Z Densetsu (Owarinaki Kakumei)

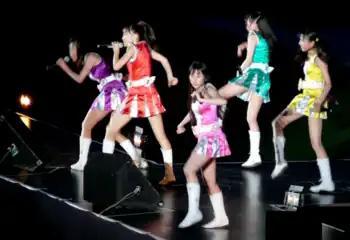
Momoiro Clover Z performs in the "Z Densetsu (Owarinaki Kakumei)" costumes at the Jingu Gaien Fireworks Festival. August 6, 2011.

The music video was released on the DVD that came with the limited edition A of the album "Battle and Romance" that came out three weeks later, on July 27.